Gjergj Thopia

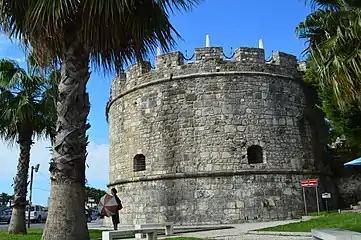
Durrës Castle

Gjergj, born around the 1370s, was the son of Karl Thopia and Voisava Balsha. A member of the powerful Thopia family, Karl ruled the Principality of Albania on the coast of the Adriatic Sea and played a significant role in regional politics. Voisava came from the influential Balsha family (often the Thopias' rivals) who ruled Zeta, also on the Adriatic coast. Not much is known about Gjergj's early life. He succeeded his father as Prince of Albania after his death in January 1388, though Gjergj was reportedly in poor health at the time. Gjergj held the title (Prince of Albania) and Lord of Durrës. He married the Serbian noblewoman Teodora Branković, daughter of Branko Mladenović of the Branković family.